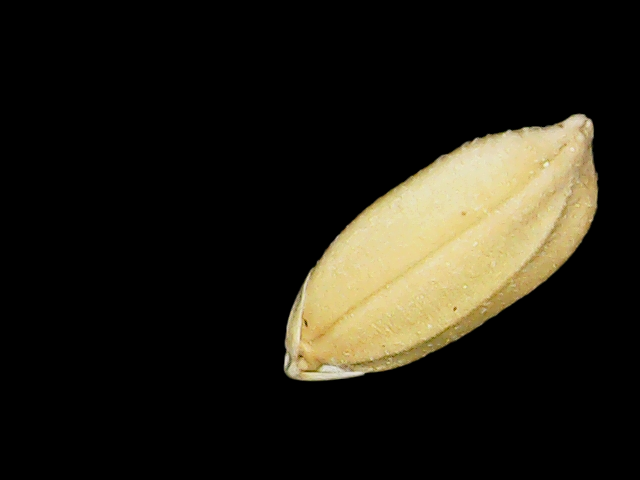
Rice variety: Binadhan08